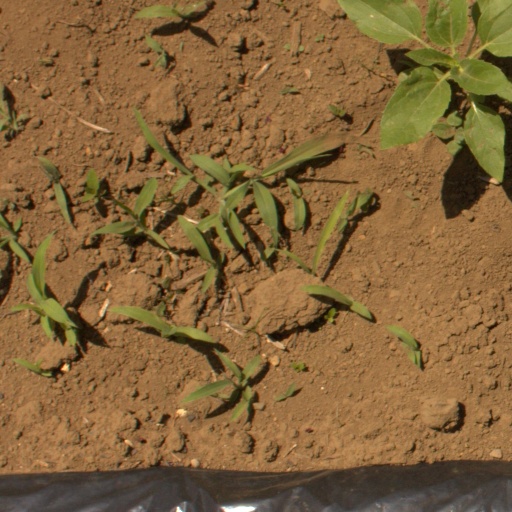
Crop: Jerusalem artichoke